Describe the emotion expressed in this image:  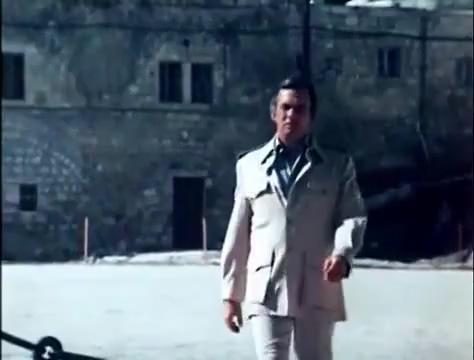
This person displays Suffering, valence and arousal with low intensity.